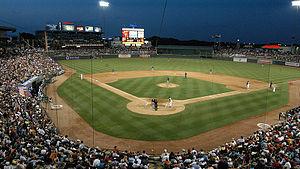
Round Rock est une ville du Texas située dans les comtés de Travis et Williamson, aux États-Unis d'Amérique. Lors du recensement de 2010, sa population s’élevait à 99 887 habitants. La plupart des scènes du film Massacre à la tronçonneuse furent tournées à Round Rock au cours de l'été 1973.